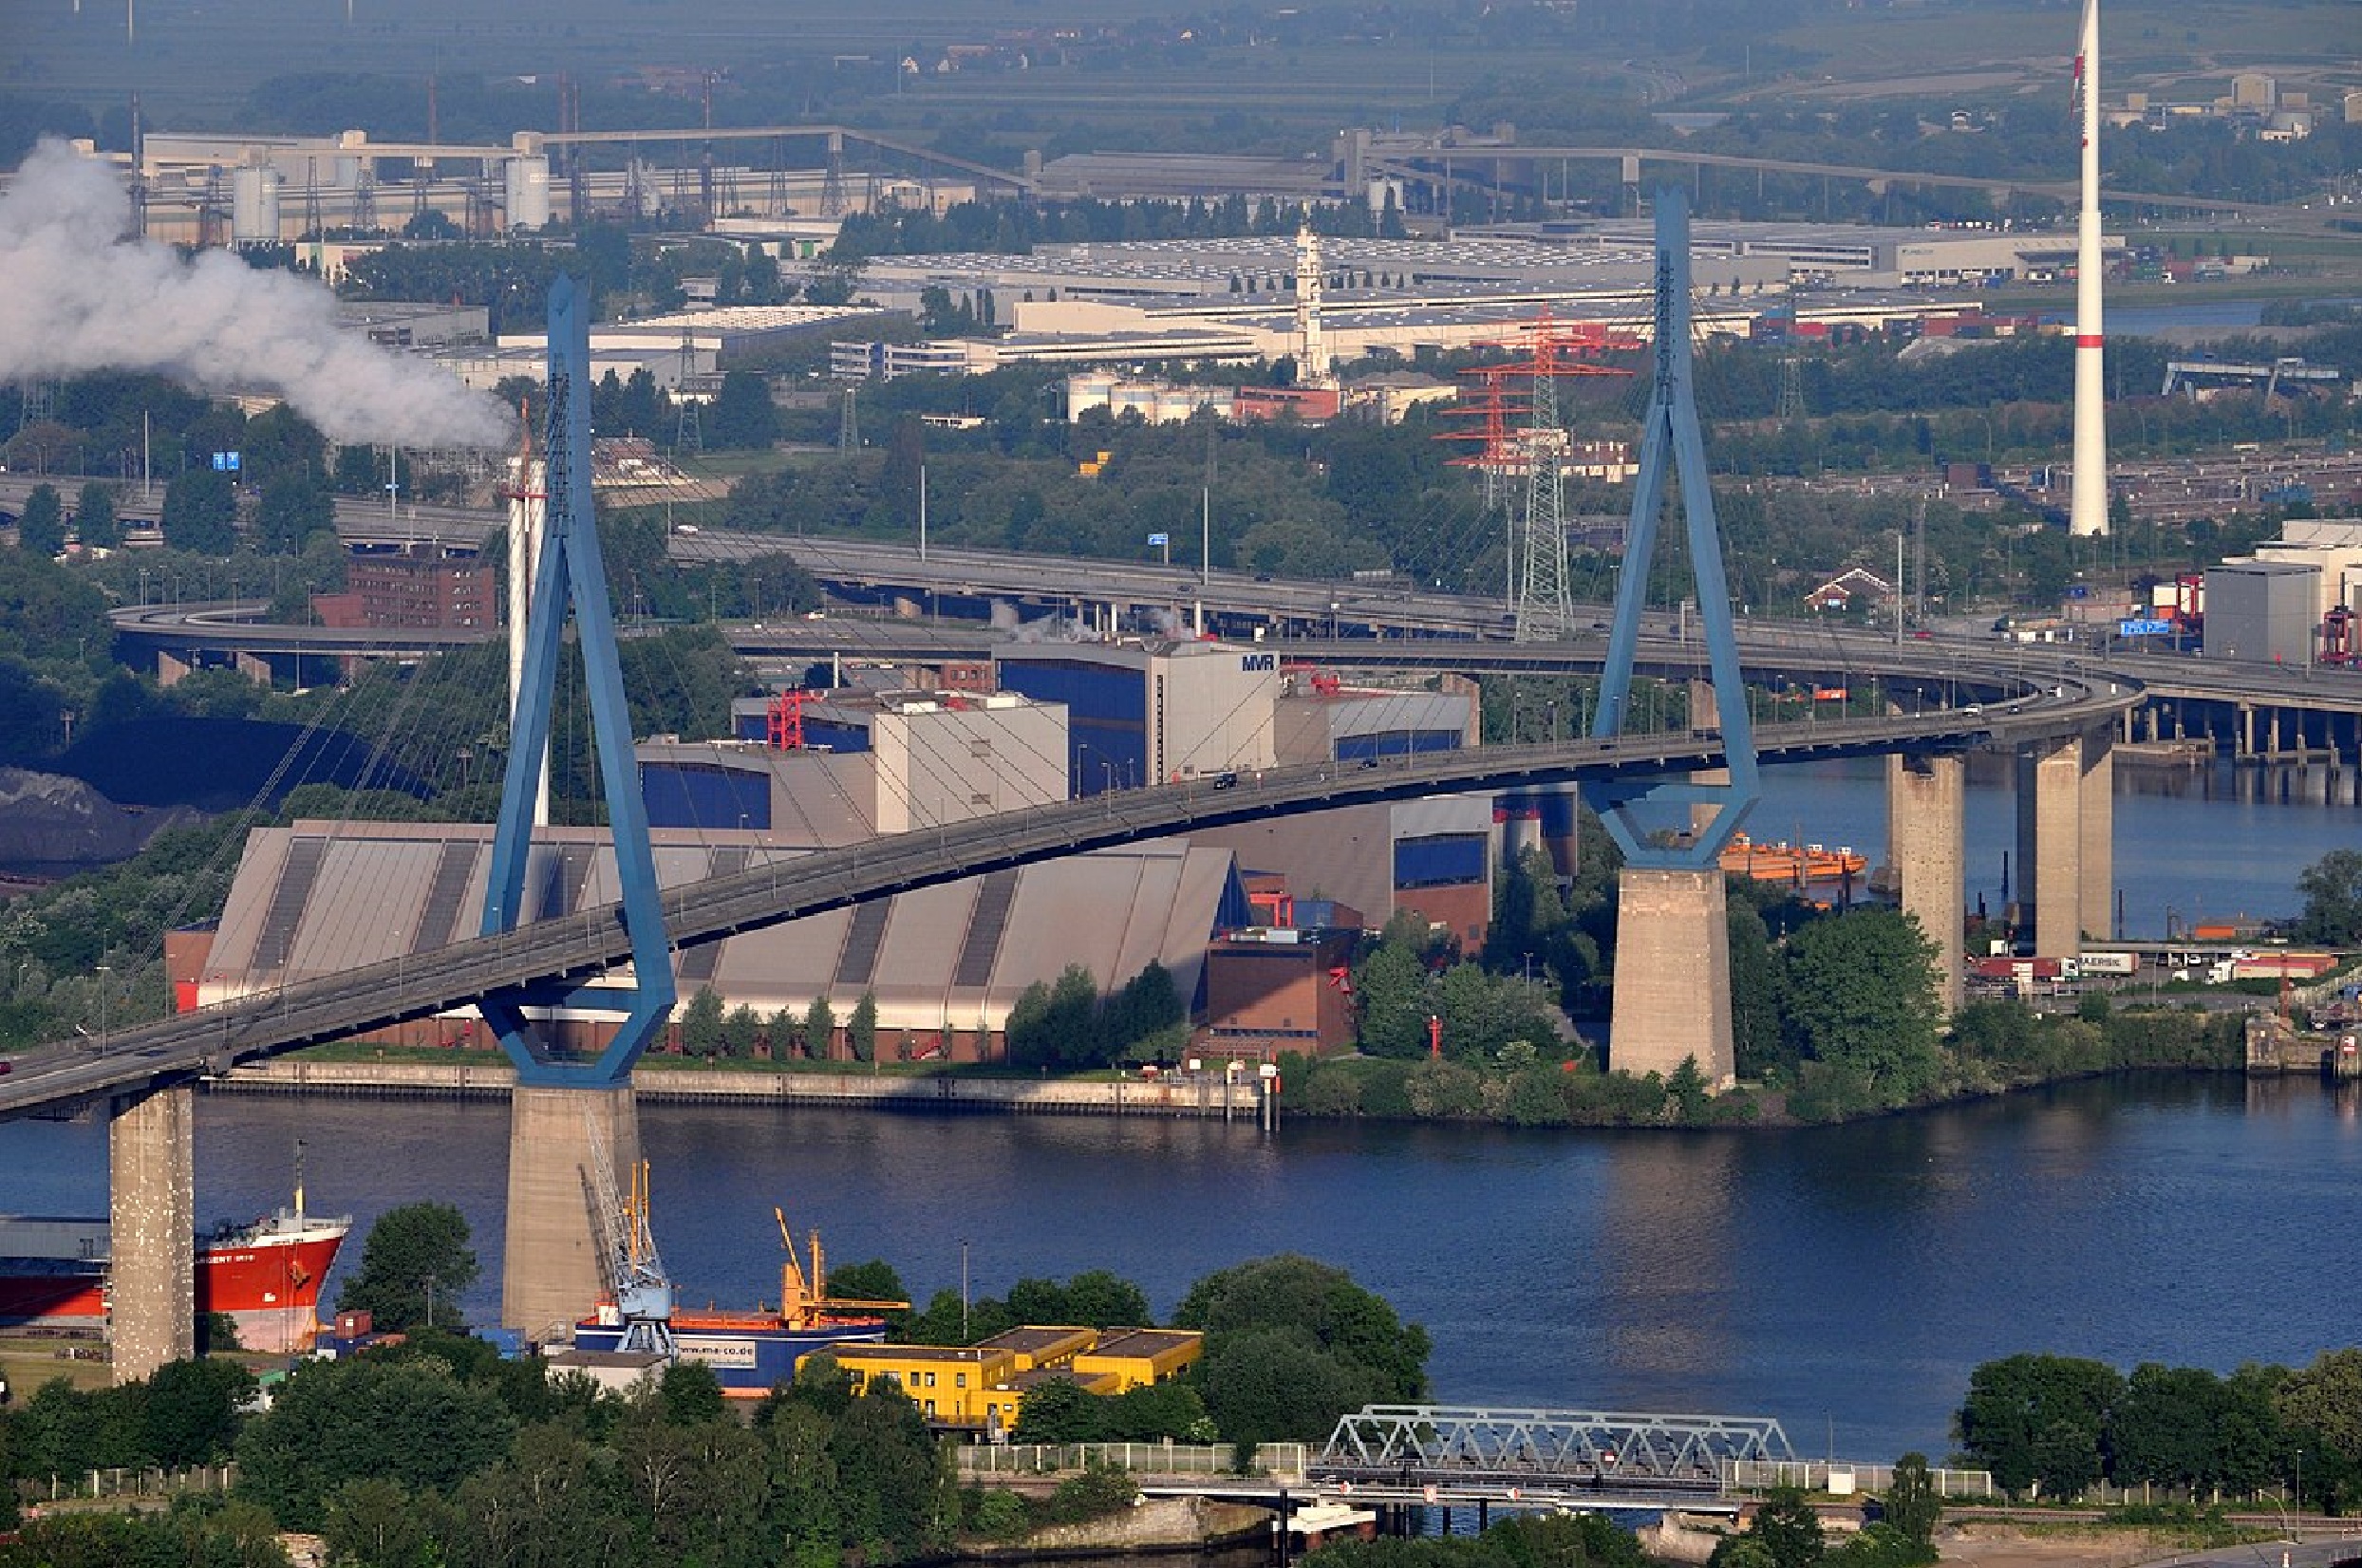
most, bridge, hamburg, germany, kohlbrandbrucke, europa, architektura, water, water resources, daytime, building, infrastructure, architecture, tower, tree, cityscape, body of water, tower block, urban design, city, morning, waterway, residential area, metropolitan area, lake, landscape, sky, girder bridge, beam bridge, road, cable stayed bridge, metropolis, urban area, overpass, suspension bridge, concrete bridge, fixed link, plant, box girder bridge, channel, nonbuilding structure, bird's eye view, downtown, extradosed bridge, town, skyline, arch bridge, aerial photography, freeway, reservoir, highway, suburb, viaduct, transport, tourism, tourist attraction, horizon, junction, night, river, air travel